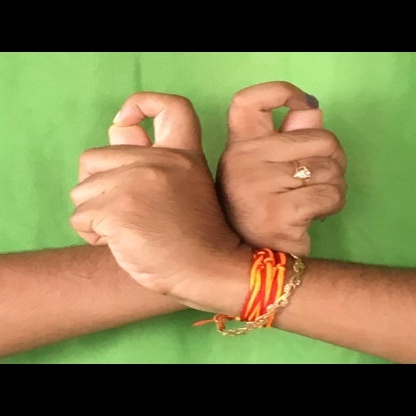
Mudra: Berunda